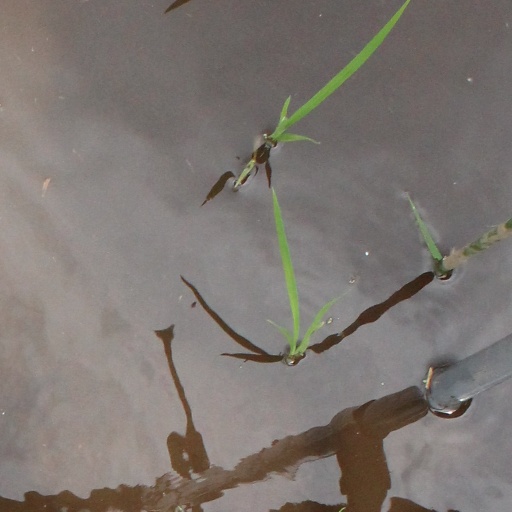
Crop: rice